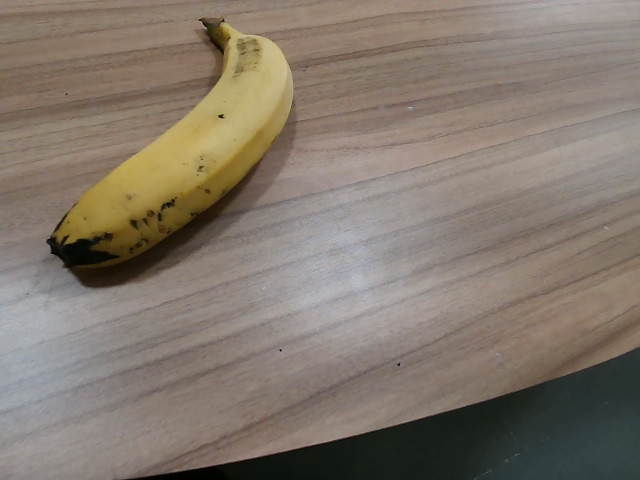
Label: Ripe_Banana